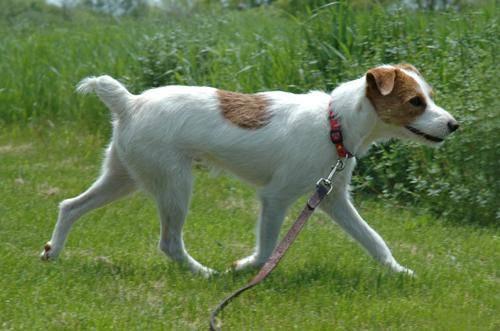
dog